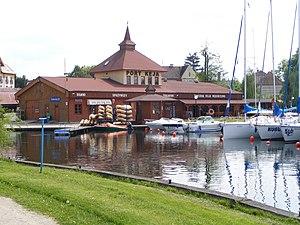
La région des lacs de Mazurie située dans la région géographique de Mazurie, au nord-est de la Pologne, compte plus de 2 000 lacs. Elle a été retenue parmi les 28 sites finalistes permettant de désigner les Sept nouvelles merveilles de la nature.
Wegorzewo est une ville de Pologne. C'est un des hauts-lieux du tourisme de la voïvodie de Varmie-Mazurie.